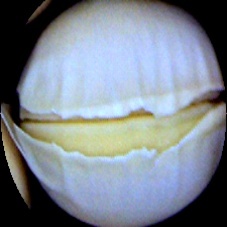
Label: Skin-damaged